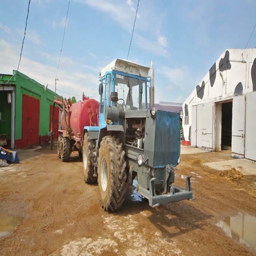
blue tractor with a red trailer is staying on the farm in farm